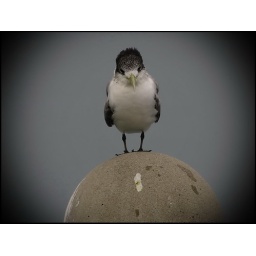
Juvenille Crested TernThere were a pair of these pretty juveille birds flying around the pier the other evening.